Anti-austerity movement in the United Kingdom

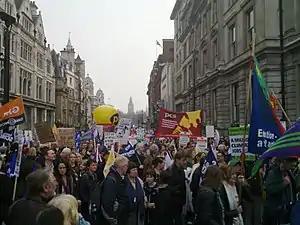
Demonstrators march along Whitehall on 26 March 2011.

On 3 March, the GMB and UK Uncut held a protest on Knightsbridge against tax evasion. A protest was also held on the same day by UK Uncut outside the Barclays bank in Victoria Square, Bolton, opposite Bolton Town Hall. The protest was against tax evasion. On 5 March, there was a protest of around 2,000 people in Manchester about cuts being implemented on the city. UK Uncut held protests in Perth, Manchester, Liverpool, Leicester, Ipswich, Edinburgh, Colchester, Bristol, and Aberdeen. Protests in Perth were against the Scottish Liberal Democrats and tax evasion; protests in Manchester, Ipswich, and Aberdeen were anti-austerity in general; protests in Liverpool were against the Big Society; protests in Leicester and Colchester were against tax evasion and big bonuses for bankers; protests in Edinburgh were against the closure (by the government) of two nursery schools in the city, and tax evasion; and protests in Bristol were against the closure of a library in the city. On 6 March, UK Uncut arranged to hold a protest in Taunton against government cuts. UK Uncut held protests in the London Borough of Tower Hamlets on 7 March, mainly around the Barclay's Bank headquarters in Canary Wharf. During the protest, a group of around a dozen people gathered in front of a sculpture in the bank lobby, and chanted, "Barclays Bank pays no tax, Tower Hamlets gets the axe," and, "Barclays, pay your tax." According to protest organiser UK Uncut, "Around twenty people, all living or working in Tower Hamlets, occupied the foyer of Barclays HQ while startled bankers were directed out a side entrance." UK Uncut held a protest on 9 March, at a budget cuts council meeting in the London Borough of Bexley. During the emotionally charged and noisy meeting, there were shouts of "shame" and "cutting respite care is not right" from the residents in the gallery numbering about 165, and protesters at the back doors chanted "care, not cuts" as councillors entered. Police were brought in to guard the civic offices and residents had their bags searched; those with cameras were banned from entering.